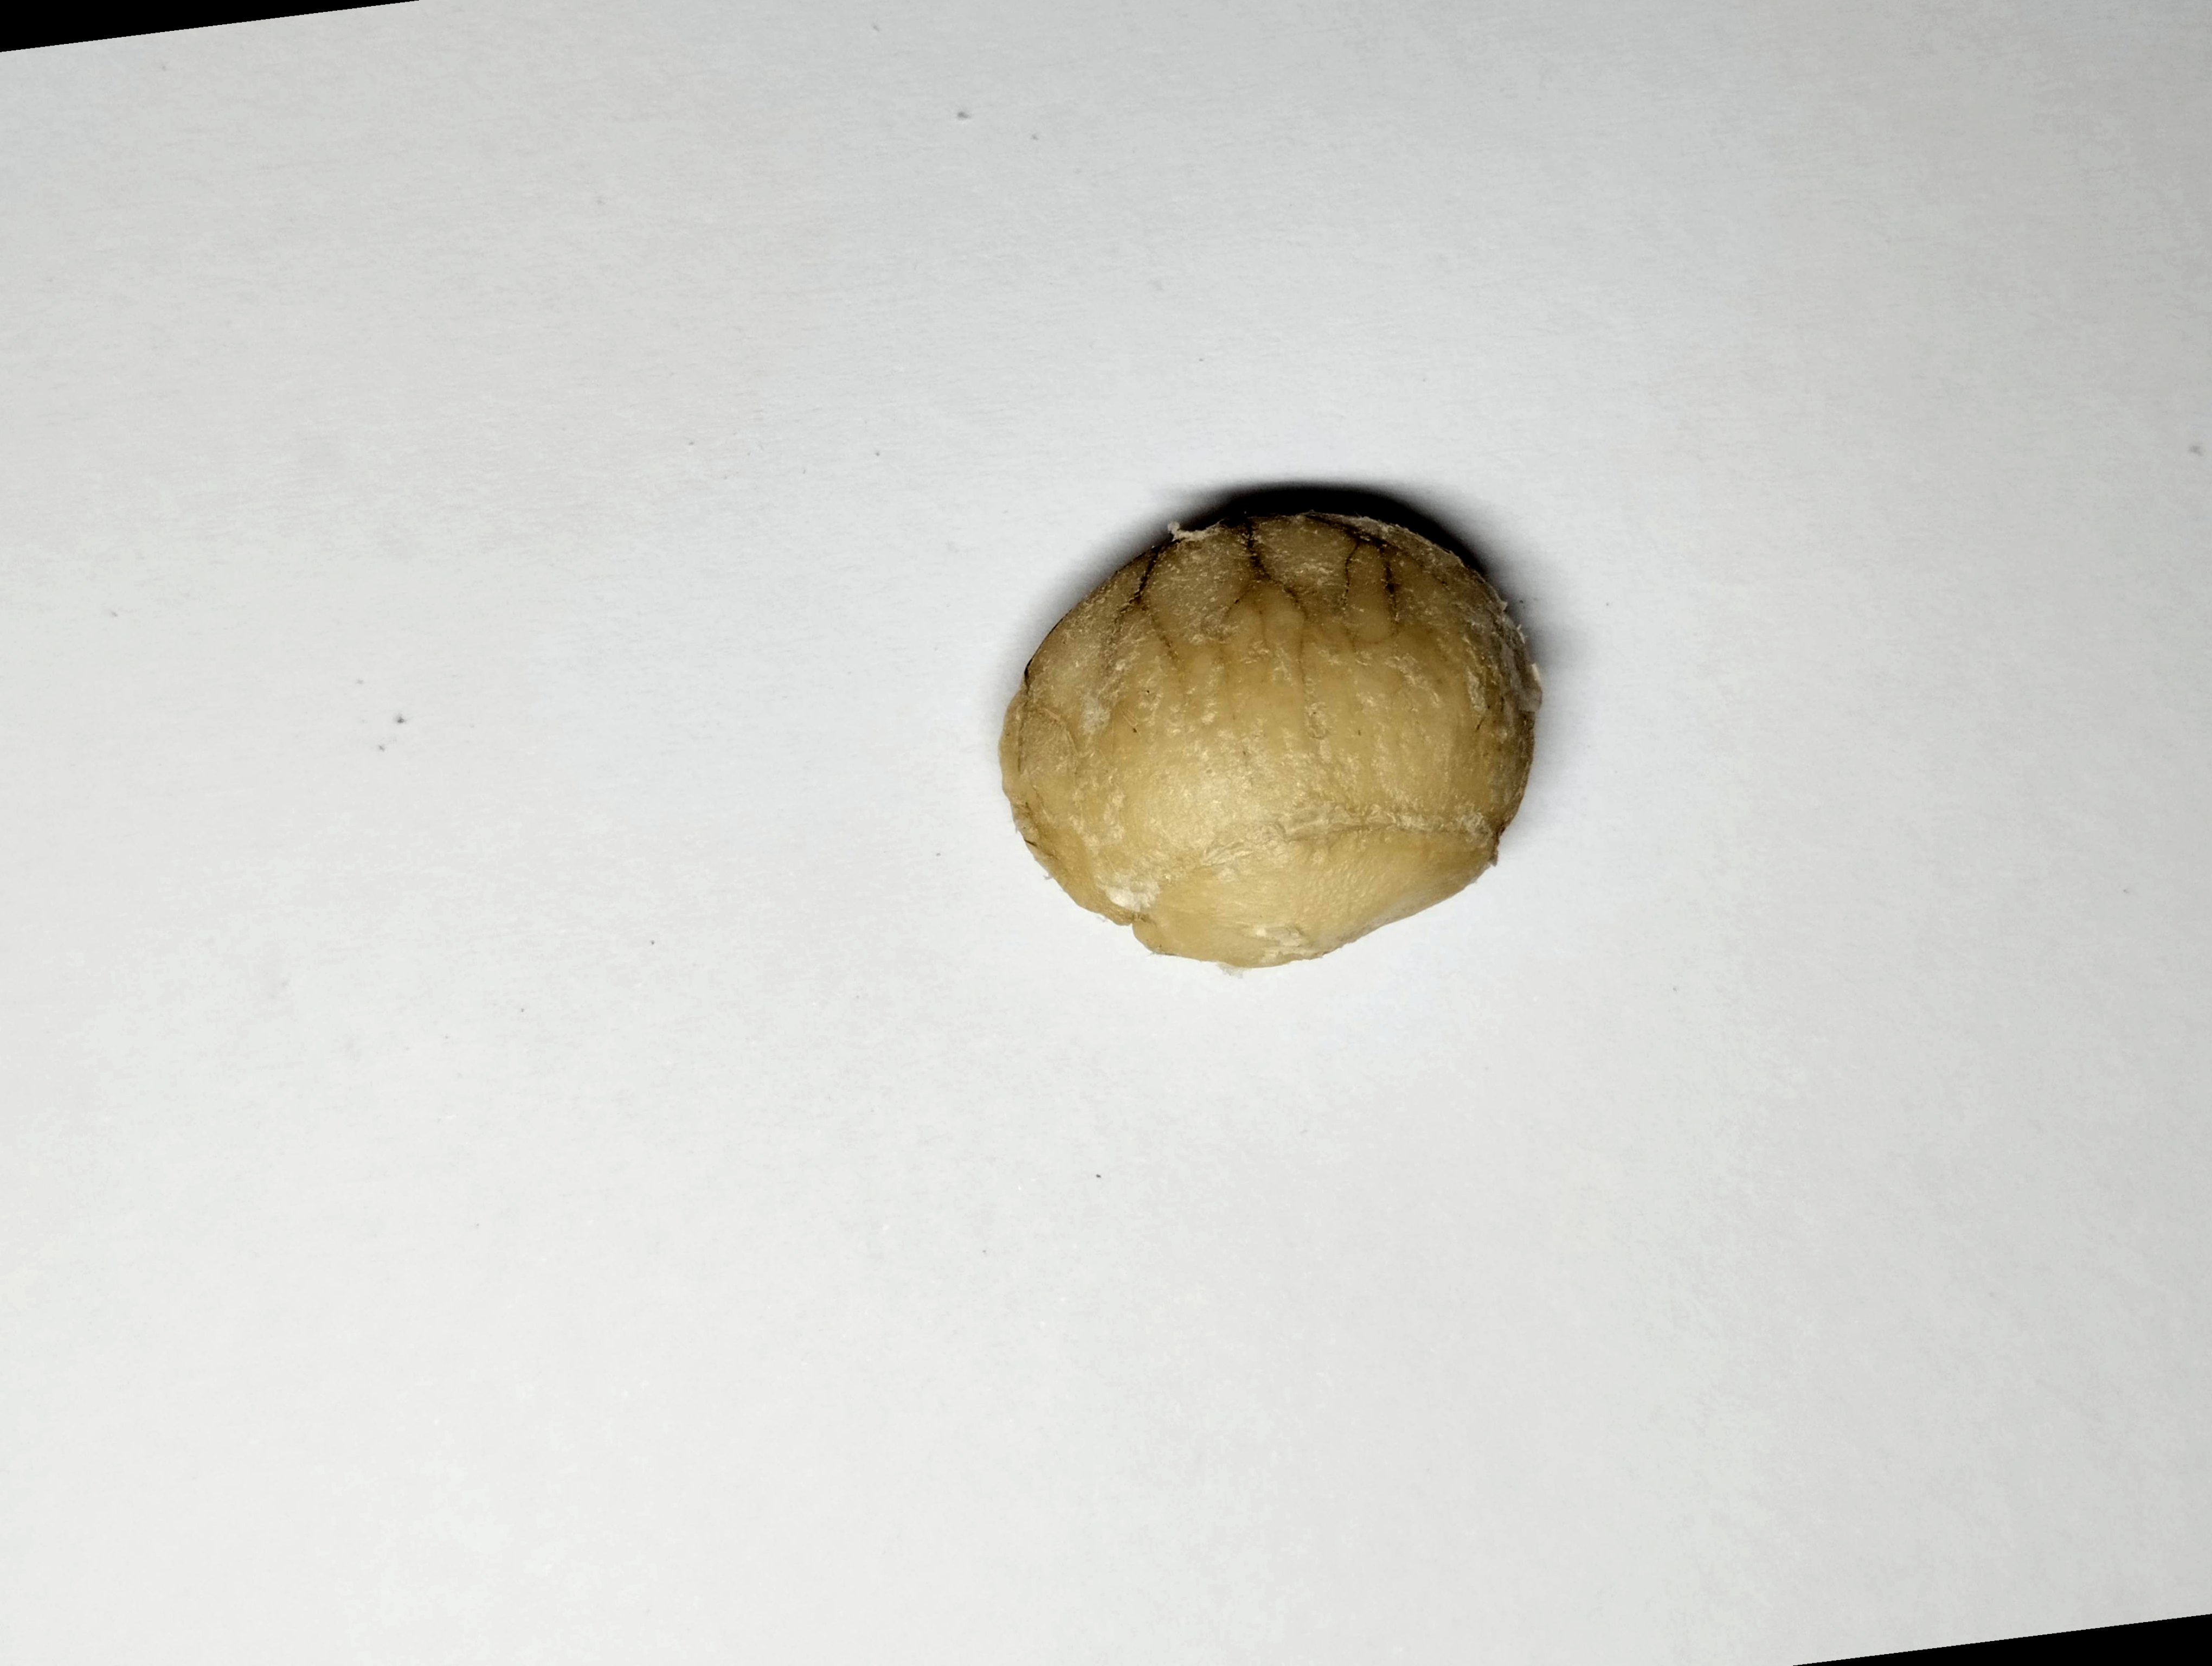
Label: bagus (good seed)